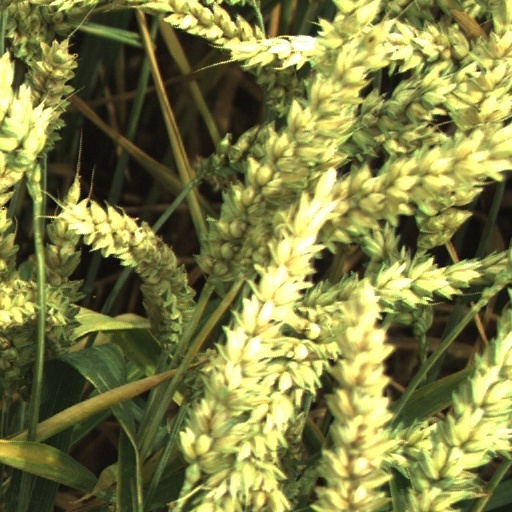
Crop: wheat